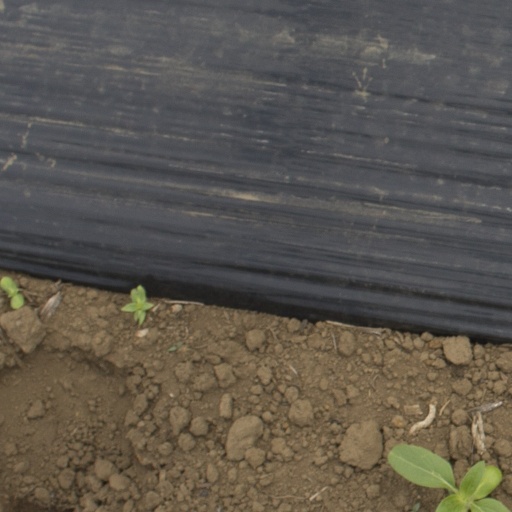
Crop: Jerusalem artichoke